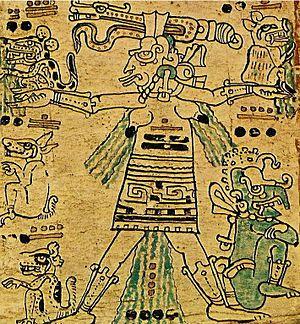
Ixchel, ou Ix Chel, est une déesse maya associée à l'eau. Son nom signifie « Dame - Arc-en-ciel ». Dans les textes glyphiques, elle est appelée « Chak Chel ». C'est la Déesse O dans la classification de Paul Schellhas révisée par Karl Taube.